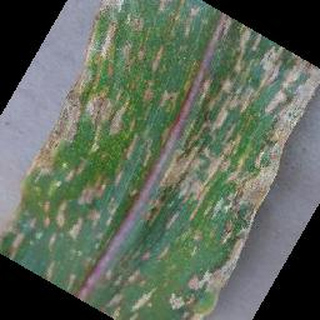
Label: corn_cercospora_leaf_spot